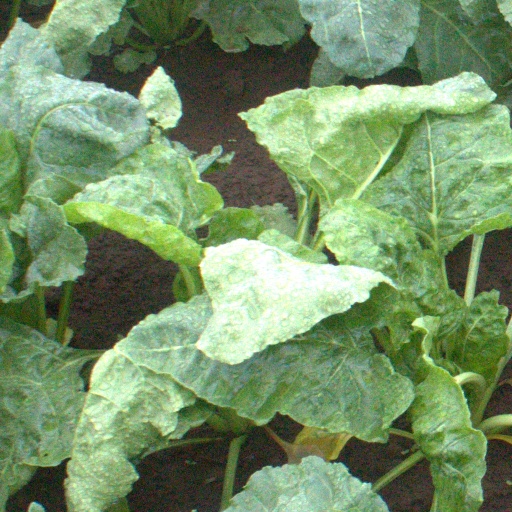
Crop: sugar beet